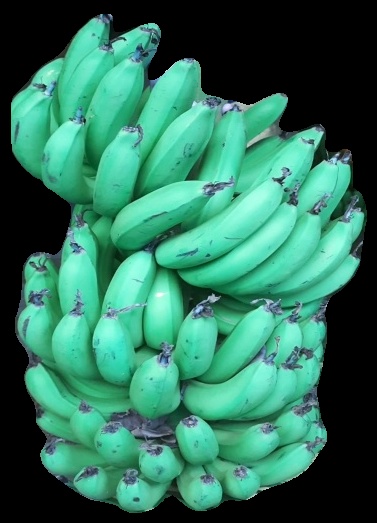
Variety: pachbale
Grade: grade1